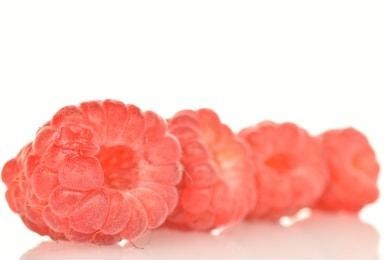
Label: raspberry